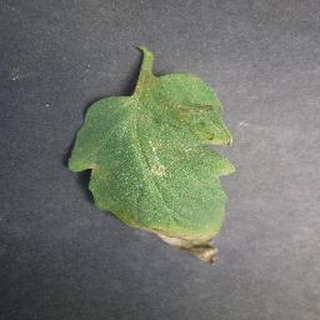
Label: tomato_late_blight